Airy points

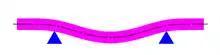
A beam supported at its Airy points has parallel ends.

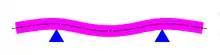
A beam supported at its Bessel points has maximum length.

Supporting a uniform beam at the Airy points produces zero angular deflection of the ends. The Airy points are symmetrically arranged around the centre of the length standard and are separated by a distance equal to